Early life and military career of John McCain

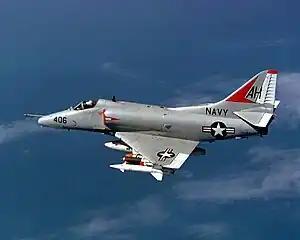
An A-4E Skyhawk, similar to the one McCain flew (from a different squadron) in 1967

McCain was almost killed on board "Forrestal" on July 29, 1967. While the air wing was preparing to launch attacks, a Zuni rocket from an F-4 Phantom accidentally fired across the carrier's deck. The rocket struck either McCain's A-4E Skyhawk or one near it. The impact ruptured the Skyhawk's fuel tank, which ignited the fuel and knocked two bombs loose. McCain later said, "I thought my aircraft exploded. Flames were everywhere." McCain escaped from his jet by climbing out of the cockpit, working himself to the nose of the jet, and jumping off its refueling probe onto the burning deck. His flight suit caught on fire as he rolled through the flames, but he was able to put it out. He went to help another pilot trying to escape the fire when the first bomb exploded; McCain was thrown backwards ten feet (three meters) and suffered minor wounds when struck in the legs and chest by fragments. McCain helped crewmen throw unexploded bombs overboard off the hangar deck elevator, then went to "Forrestal"'s ready room and with other pilots watched the ensuing fire and the fire-fighting efforts on the room's closed-circuit television. The fire killed 134 sailors, injured scores of others, destroyed at least 20 aircraft, and took 24 hours to control. In Saigon a day after the conflagration, McCain praised the heroism of enlisted men who gave their lives trying to save the pilots on deck, and told "The New York Times" reporter R. W. Apple Jr., "It's a difficult thing to say. But now that I've seen what the bombs and the napalm did to the people on our ship, I'm not so sure that I want to drop any more of that stuff on North Vietnam." But such a change of course was unlikely; as McCain added, "I always wanted to be in the Navy. I was born into it and I never really considered another profession. But I always had trouble with the regimentation."